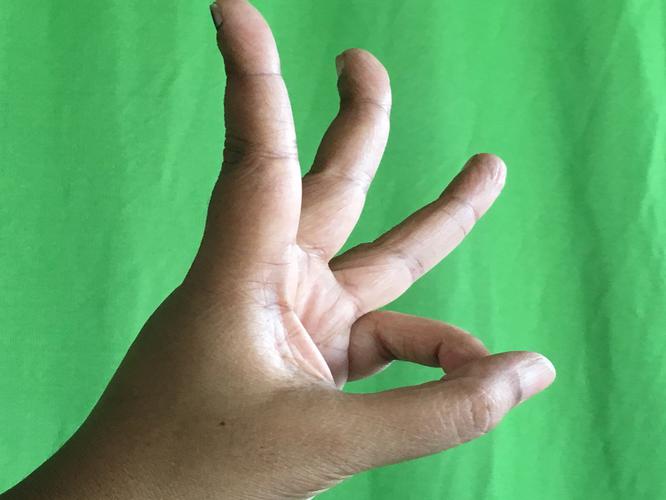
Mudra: Trishulam
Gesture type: single_hand